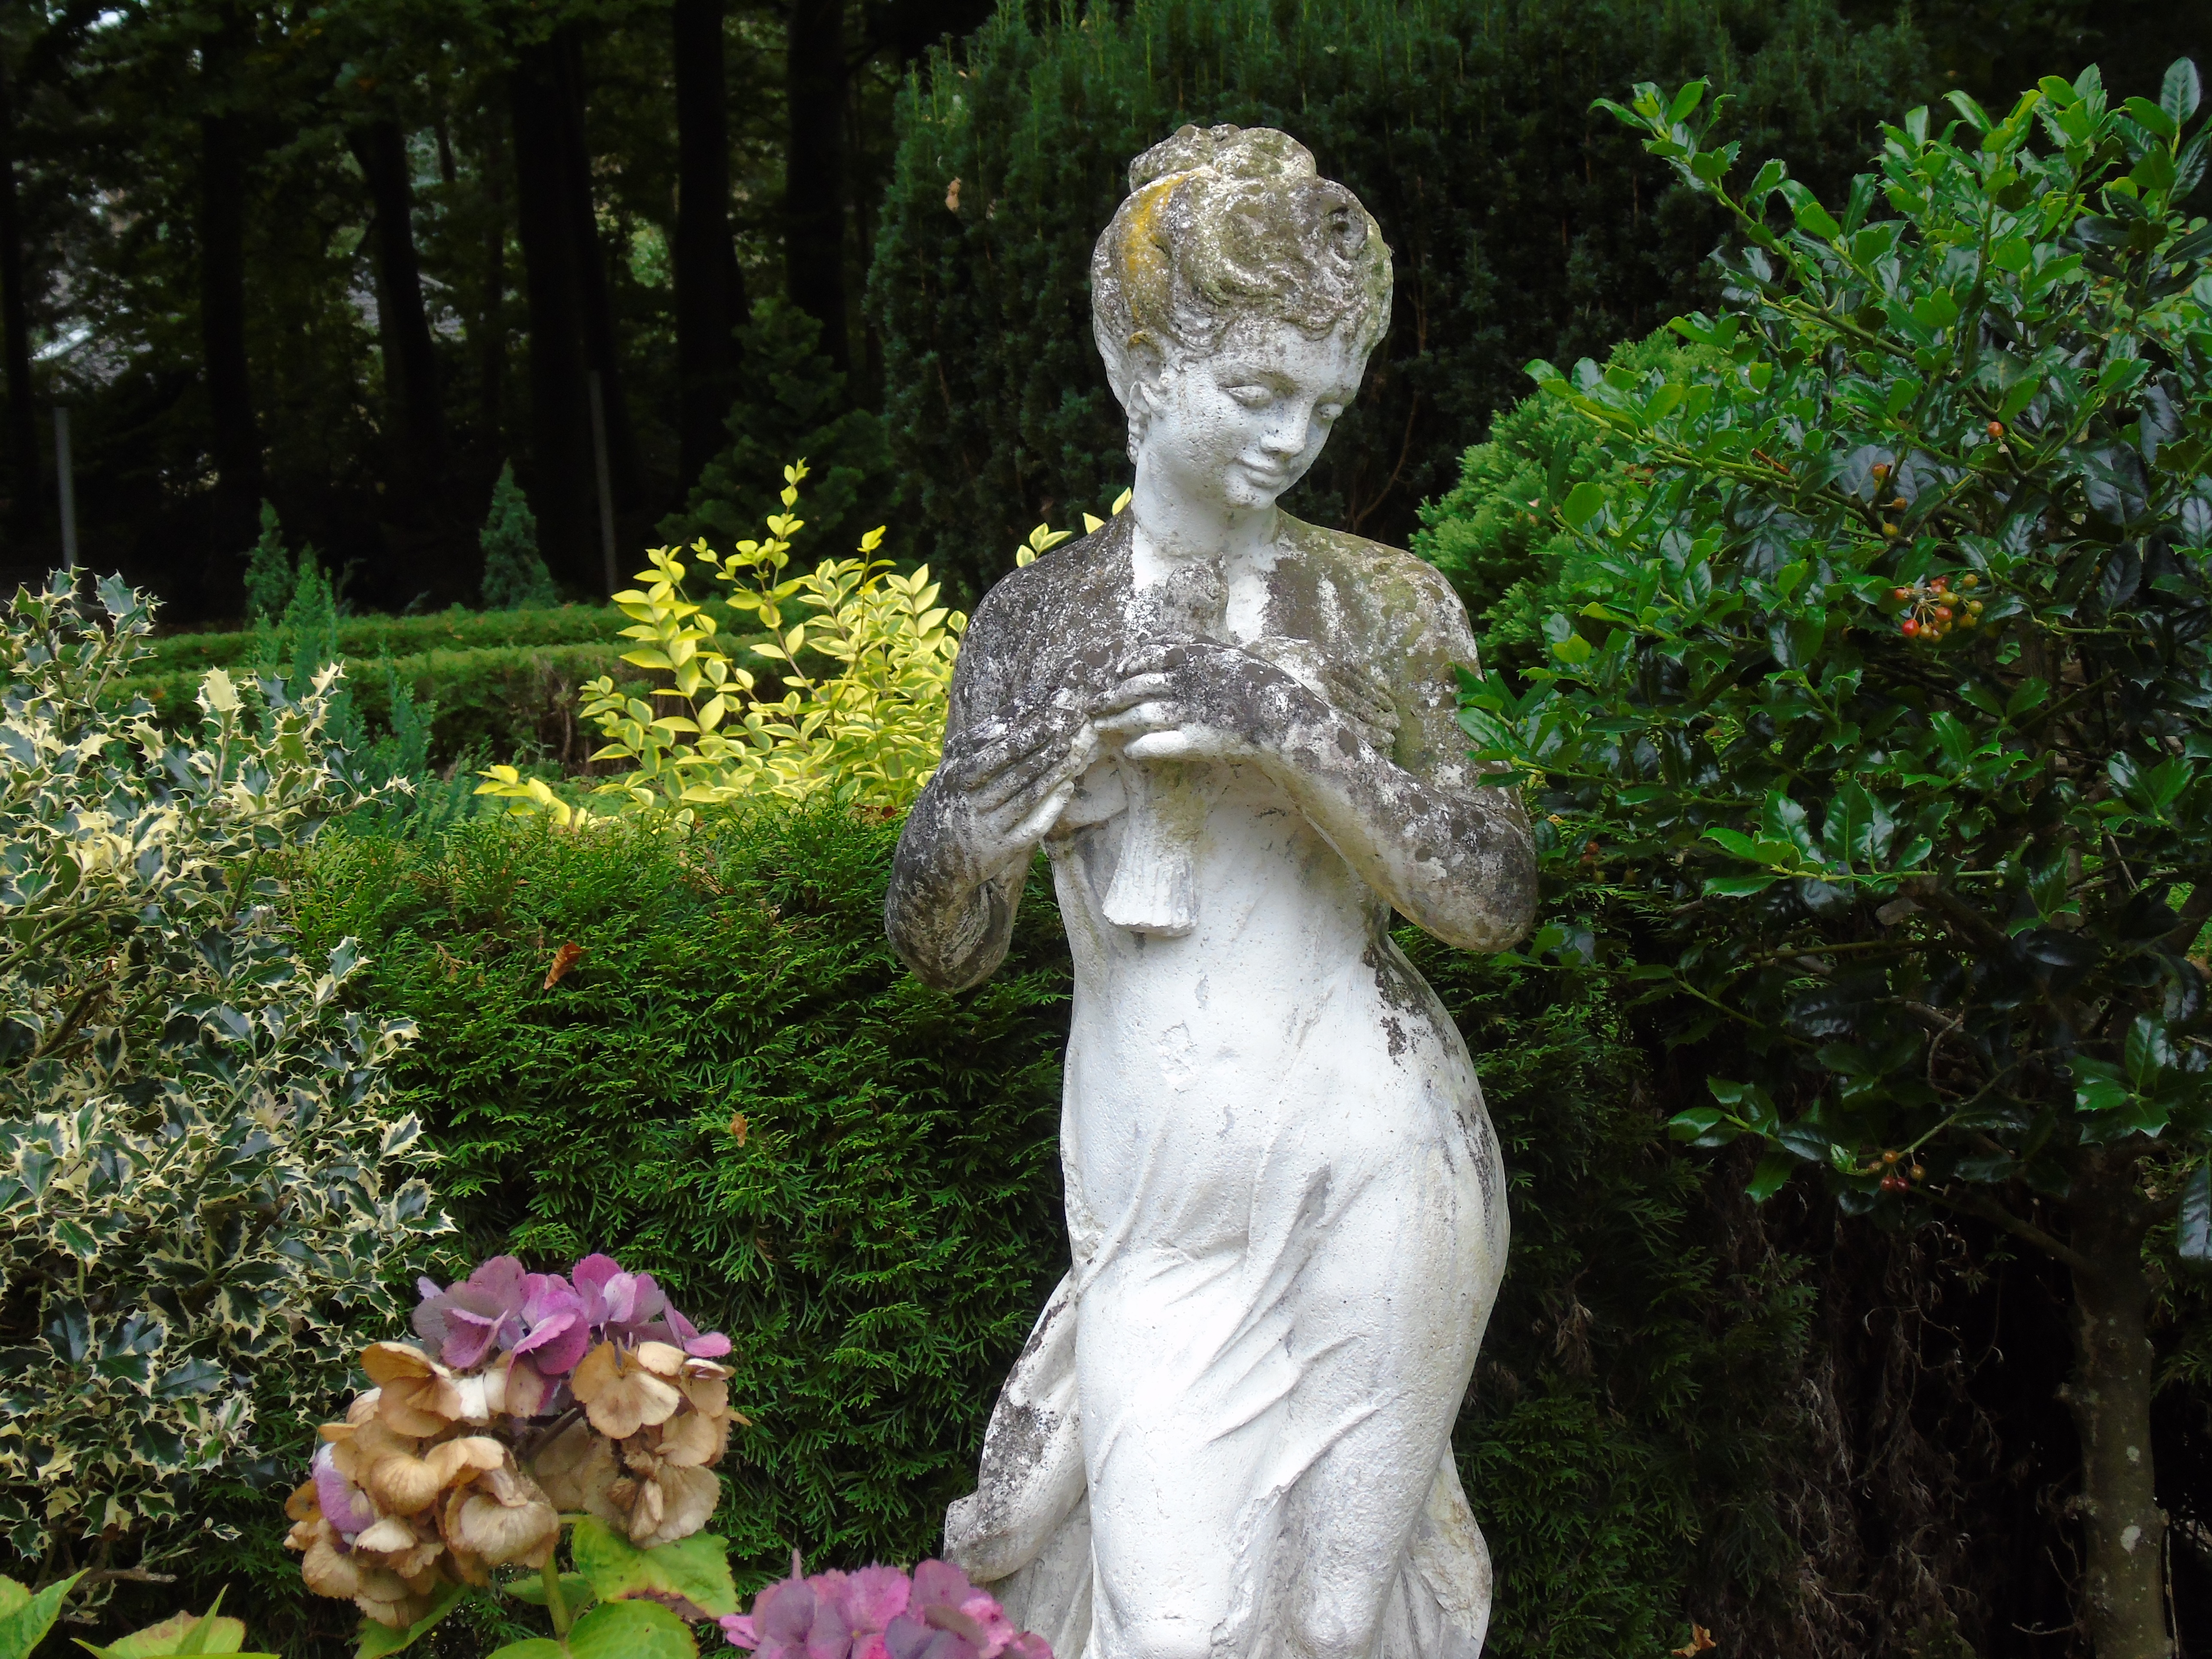
rock, woman, flower, mystical, monument, statue, symbol, botany, cemetery, garden, christian, death, thoughtful, pray, grave, sad, sculpture, art, figure, faith, commemorate, beautiful, christianity, woodland, transient, mourning, melancholic, stone figure, re legion